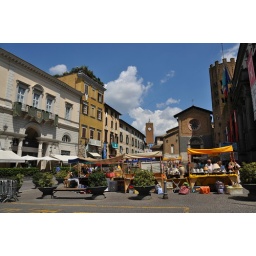
A street market in Piazza della Repubblica.